Fenway Park

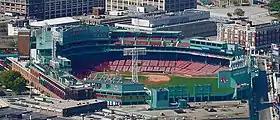
A view of Fenway Park and the surrounding neighborhood, as seen from the Prudential Tower

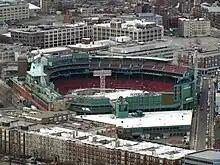
Fenway in 2012, with additions to the left field grandstand

The park is located along Lansdowne Street and Jersey Street in the Kenmore Square area of Boston. The area includes many buildings of similar height and architecture and thus it blends in with its surroundings. When pitcher Roger Clemens arrived in Boston for the first time in 1984, he took a taxi from Logan Airport and was sure the driver had misunderstood his directions when he announced their arrival at the park. Clemens recalled telling the driver "No, Fenway Park, it's a baseball stadium ... this is a warehouse." Only when the driver told Clemens to look up and he saw the light towers did he realize he was in the right place.